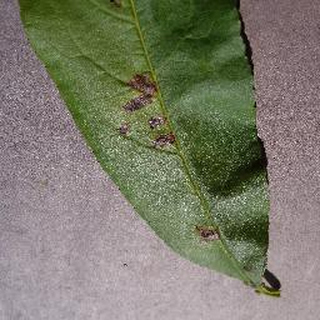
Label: peach_bacterial_spot